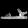
Label: Sandal